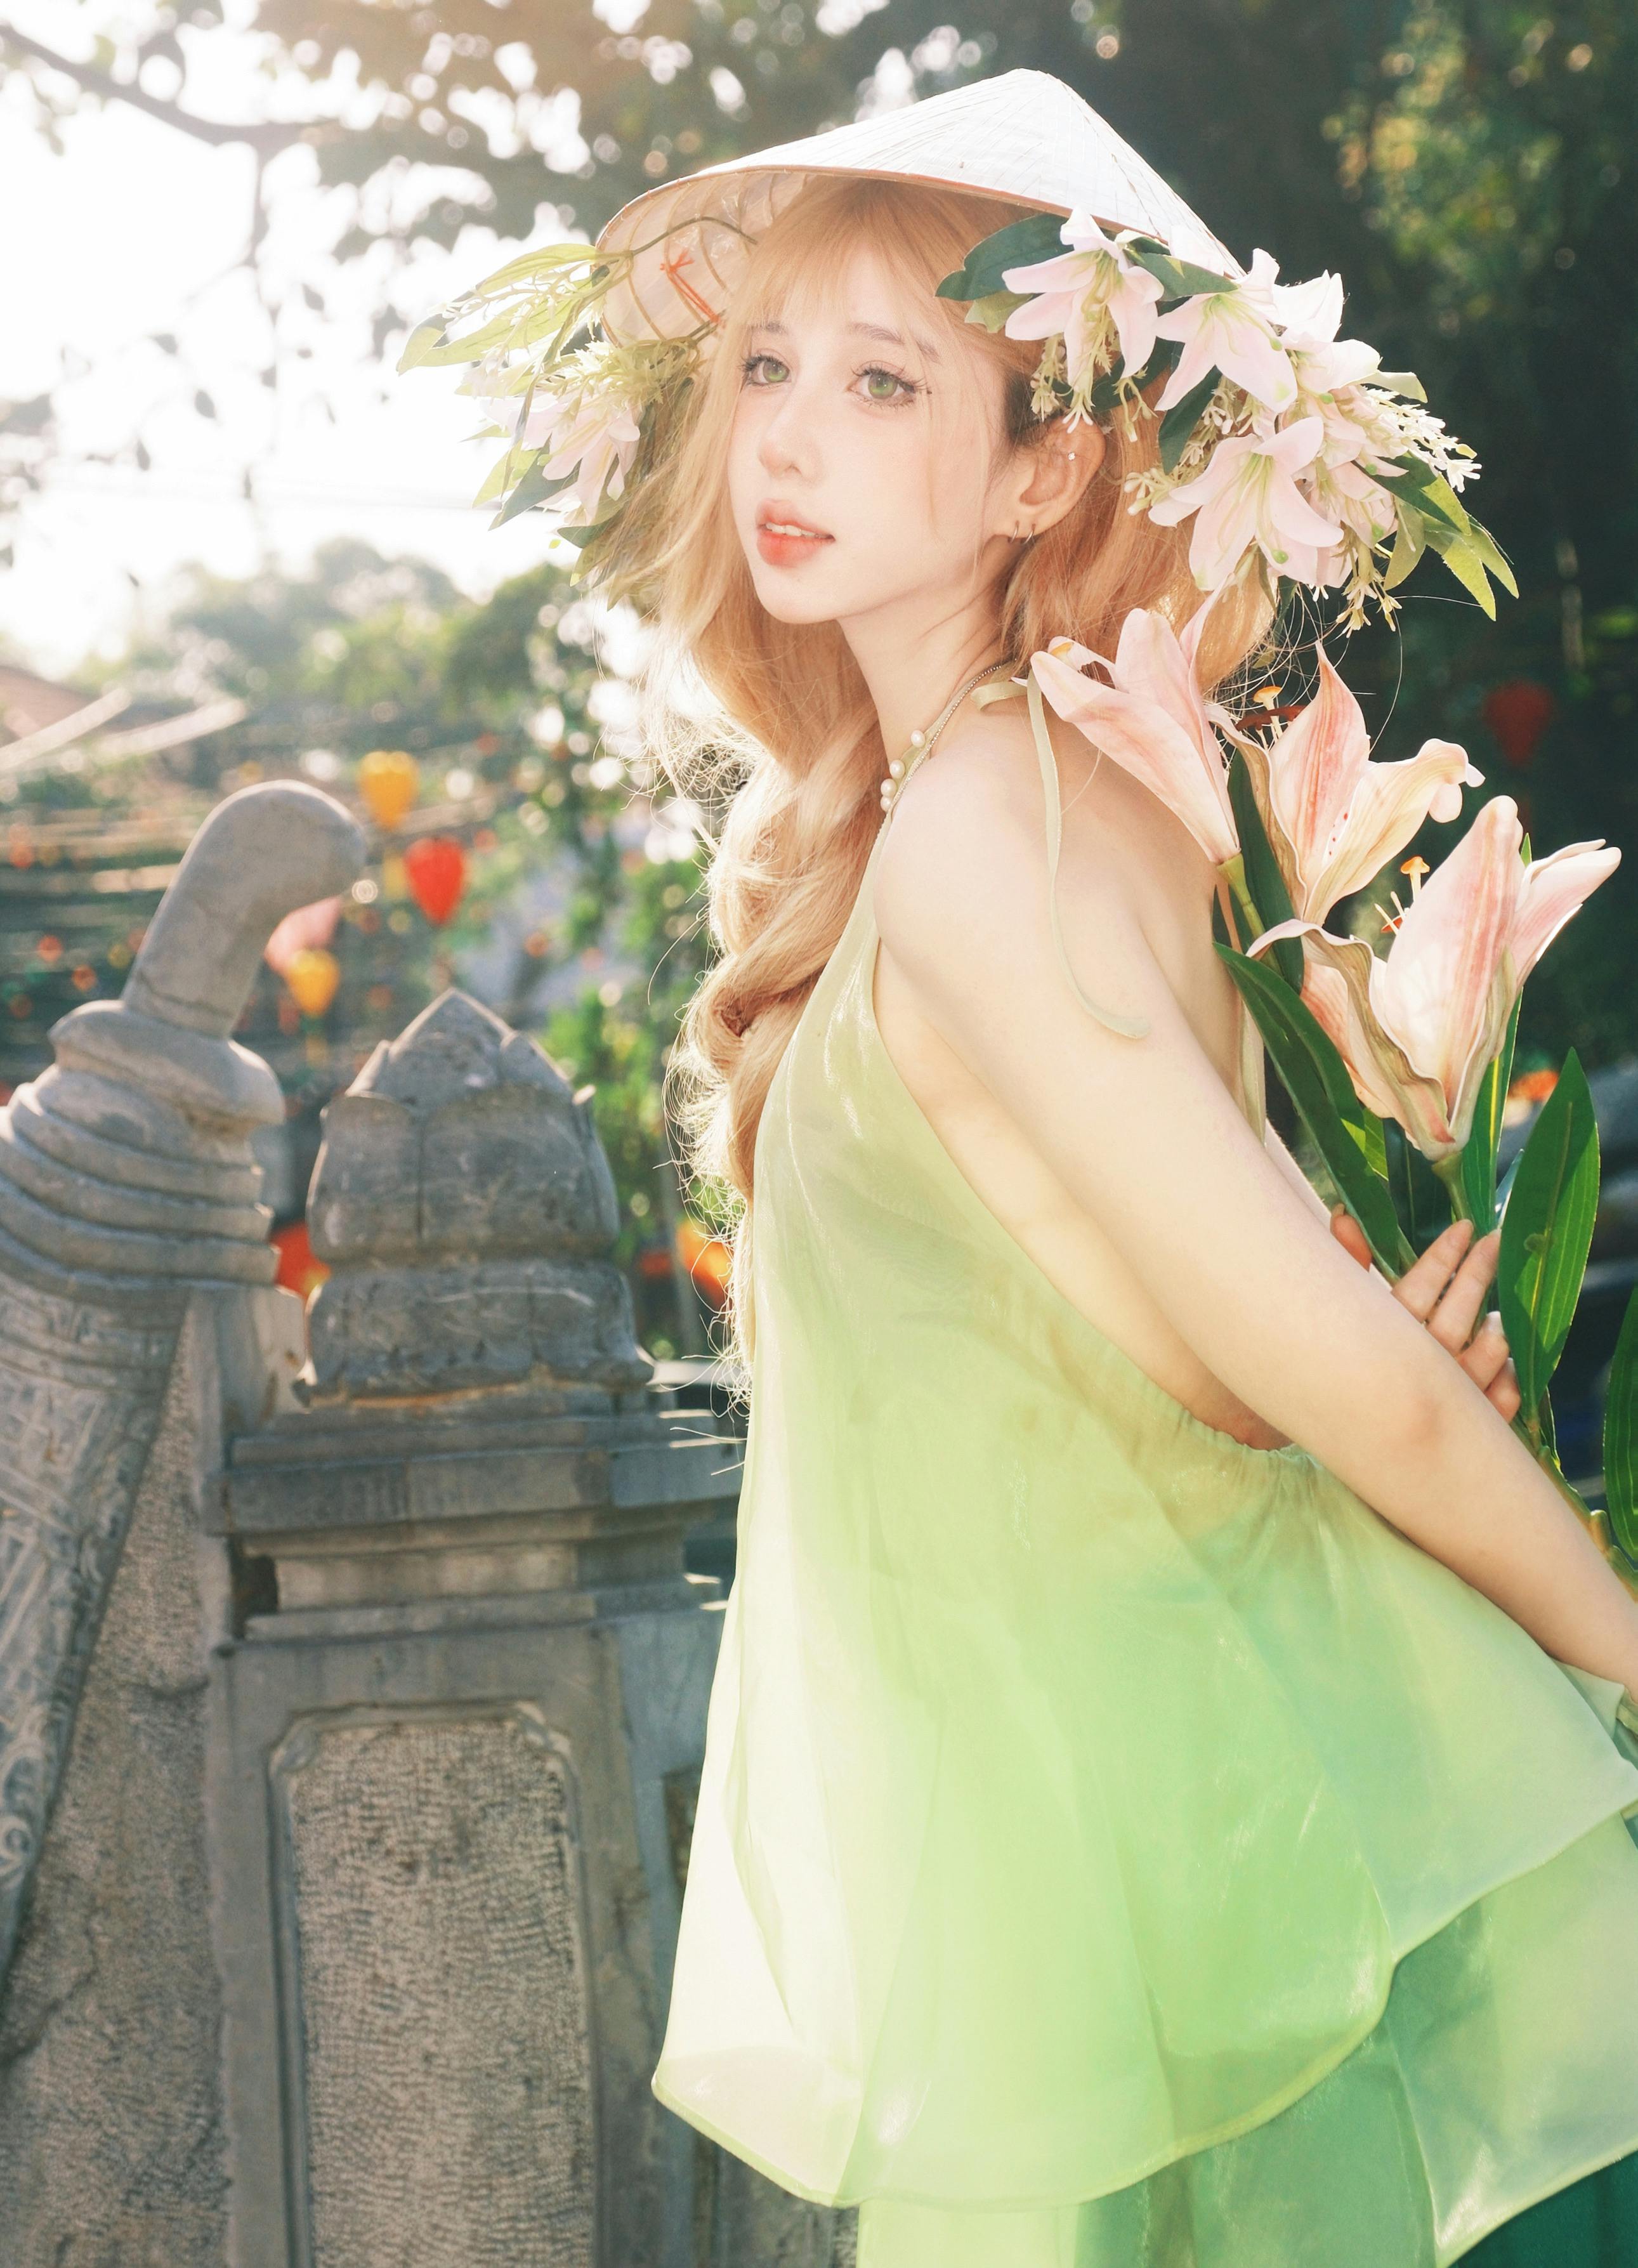
woman, beauty, fashion, pink, summer, dress, spring, People in nature, blond, long hair, model, photo shoot, costume, fashion model, day dress, One piece garment, headpiece, gown, hime cut, haute couture, japanese idol, art model, rose family